Mud Morganfield

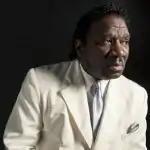

Larry "Mud" Morganfield (born September 27, 1954) is an American blues singer. He is the eldest son of Muddy Waters and the half-brother of Big Bill Morganfield.